Downtown Kansas City

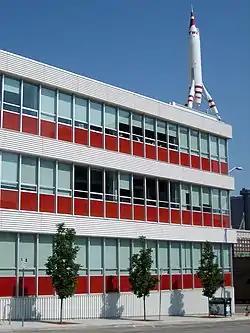
The TWA Moonliner atop the former TWA building is a landmark in the Crossroads Art District and the headquarters for Barkley.

In November, 2006, Barkley Inc., an advertising and public relations firm formerly known as Barkley Evergreen & Partners, moved its 350+ employees to the former TWA world headquarters at the district's southern edge. The building had been empty for two decades and cost over $30 million to renovate. Barkley also reconstructed the famous Walt Disney-designed three-story rocket ship that stood atop the building during TWA's tenure. The Moonliner signified one-time TWA majority shareholder Howard Hughes' desire to guide the airline into space travel. Other renovations included a theater, grass-lined rooftop observation deck, open floor plan, and gallery space featuring art from local and national artists. Barkley adopted the rocket ship as its new logo shortly before moving into the renovated TWA space. BNIM Architects moved to the building's third floor in 2014.